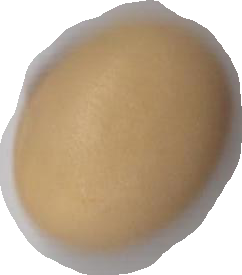
Variety: Anjasmoro